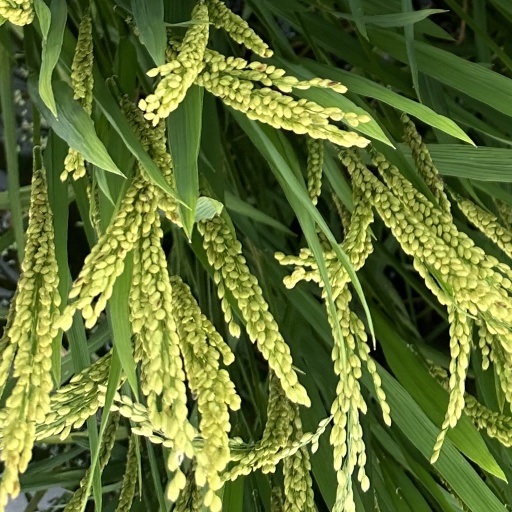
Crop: rice